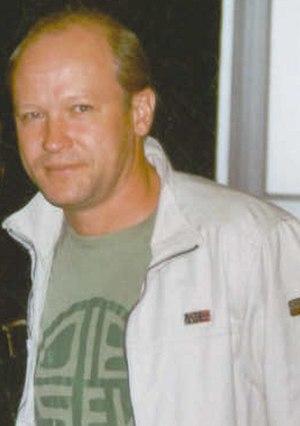
Photo de l'entraÃ®neur de football fr:Ivan Hasek lors de la saison 2006-2007. Cette photo Ã Ã©tÃ© prise par MickaÃ«l Roure alias Altrensa pour WikipÃ©dia. Elle ne saurait Ãªtre utilisÃ©e sans la mention de son auteur. D'avance merci.
Cette page présente la liste des entraîneurs du club de football français de l'AS Saint-Étienne.
Le Al Ahli Club, plus couramment abrégé en Al Ahli, est un club de football émirati fondé en 1970 et basé à Dubaï.
Ivan Hašek est un entraîneur et ancien footballeur tchèque né le 6 septembre 1963 à Mestec Kralové alors en Tchécoslovaquie.